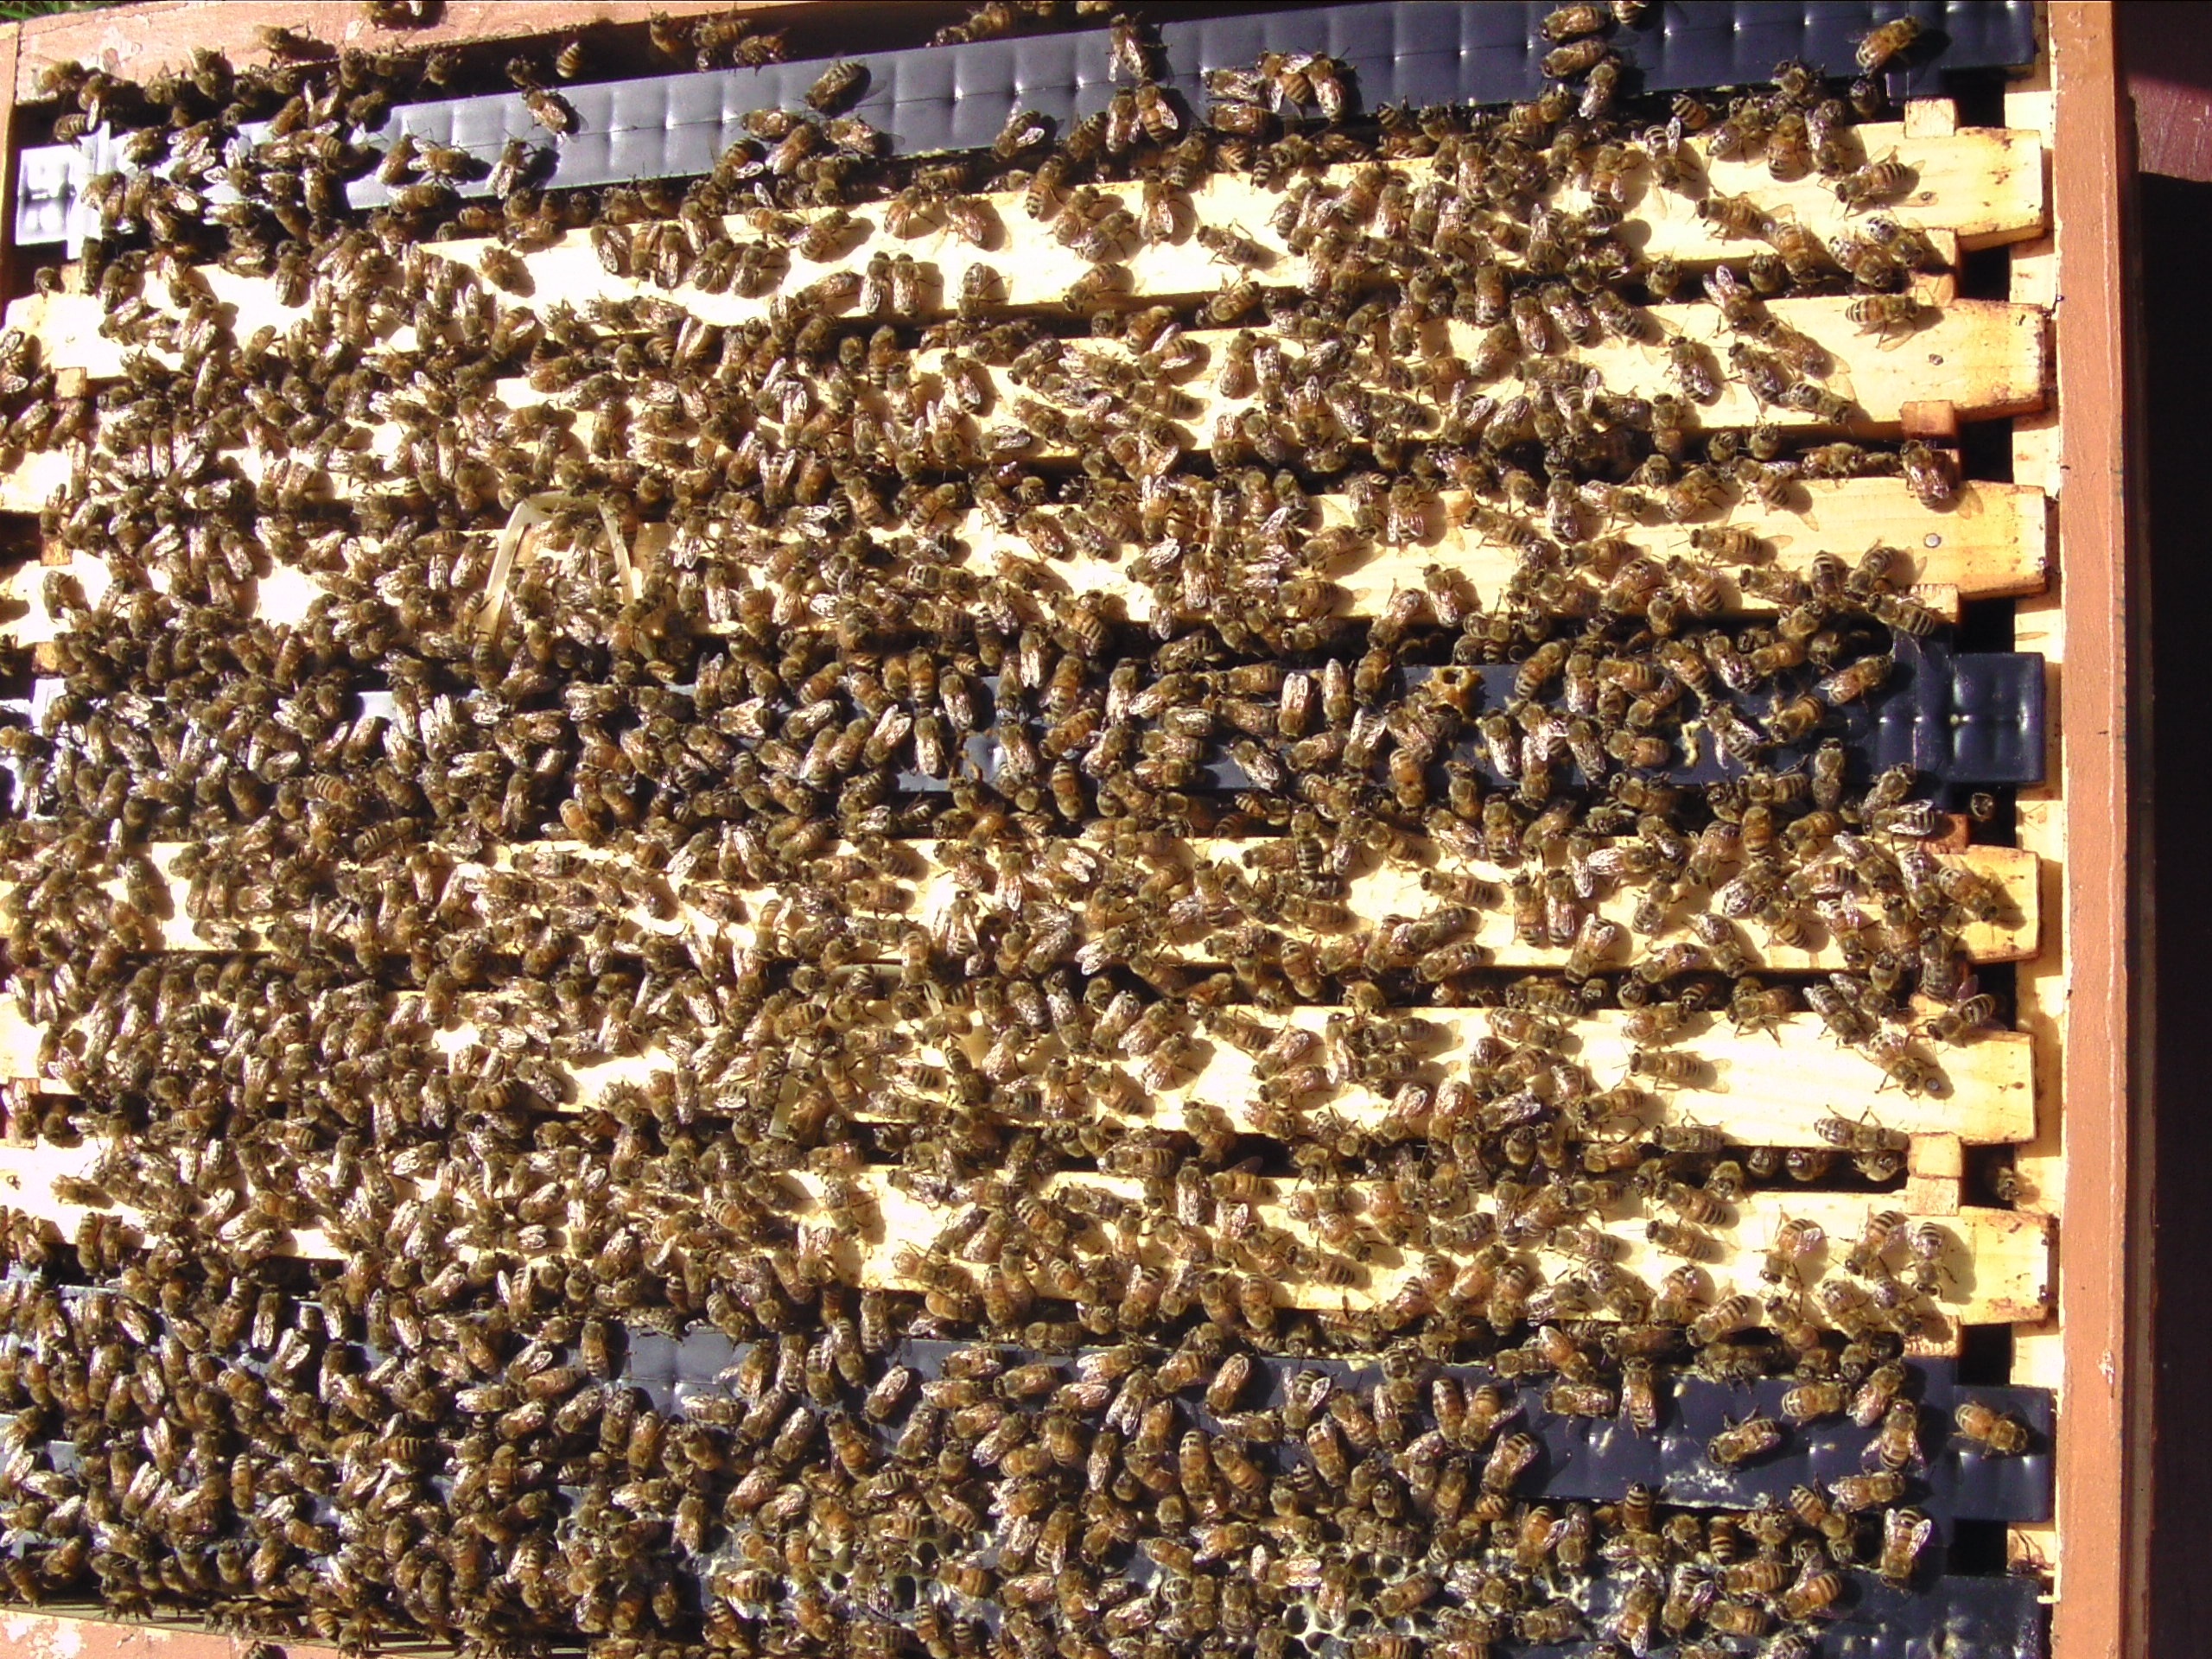
honey, pattern, pollen, insect, frame, beekeeper, hive, design, bee, colony, honeybee, honeycomb, hobby, beehive, apis, apiary, beekeeping, beeswax, propolis, mellifera, langstroth